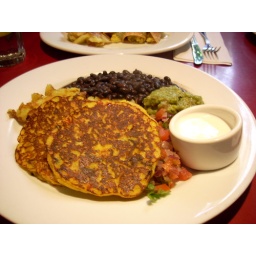
at herbivore in the mission district....i had corn cakes with black beans, potatoes, guacamole and (vegan) sour cream. delicious!